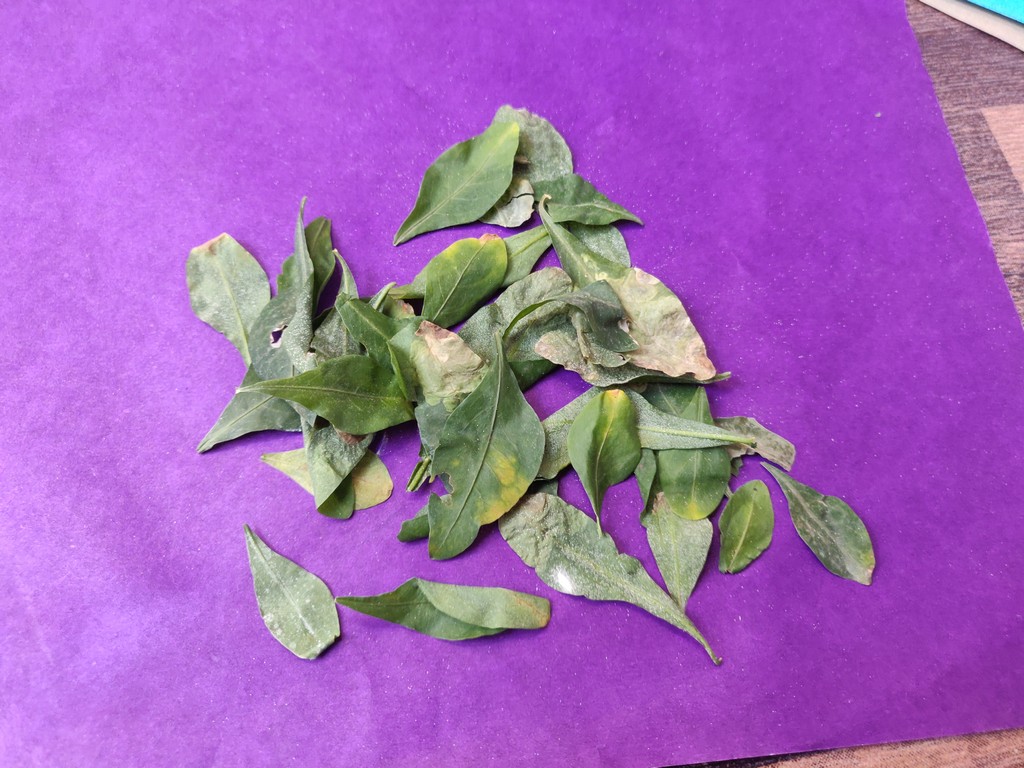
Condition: Unhealthy
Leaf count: multiple
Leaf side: unknown